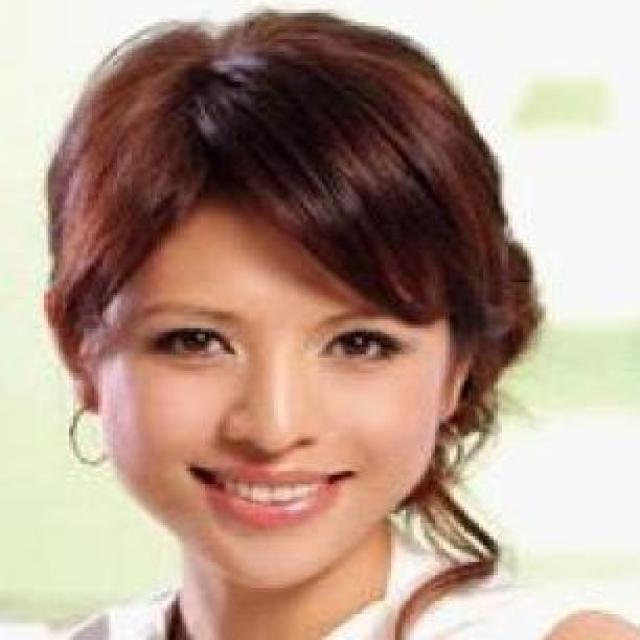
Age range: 21-44